A Tale of Two Kingdoms

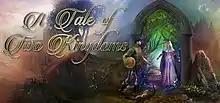

A Tale of Two Kingdoms is a fantasy adventure game developed by Dutch studio Crystal Shard. Developed using the Adventure Game Studio engine, and won numerous AGS Awards.